Zimbabwean diaspora

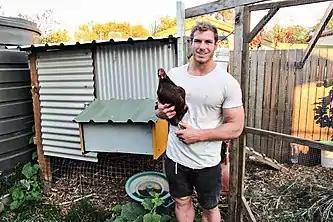
Zimbabwean Australian rugby player, David Pocock

Zimbabweans form a significant community in Australia with their numbers having grown to over 34,787 Zimbabwe-born as of 2018. When including their Australian and foreign born members, the government estimates at least 60,000 people being equally divided between black and white Zimbabweans The community is now well established, with some of the highest incomes in the country, as well as with community institutions such as Zimbabwean language schools. One in three of Australia's Shona and Ndebele-speakers live in Sydney with other concentrations of Zimbabweans in Perth, Melbourne and Queensland. Indeed, some 78 per cent of Zimbabwean Aussie adults hold a tertiary degree, making them the best educated group in the country